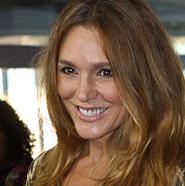
Age: 49